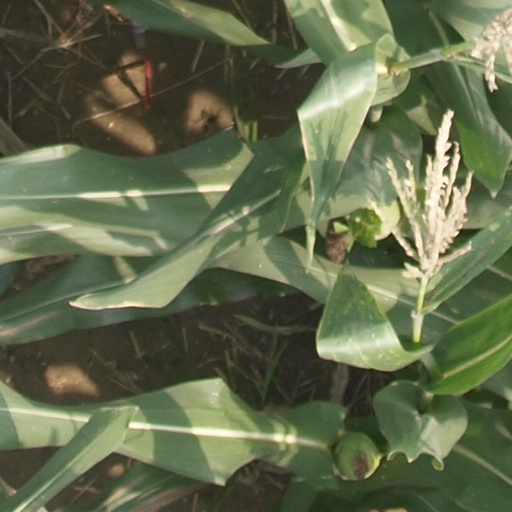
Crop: maize; corn